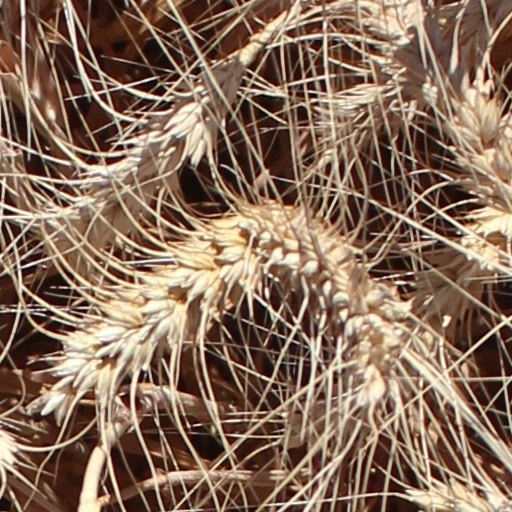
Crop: wheat